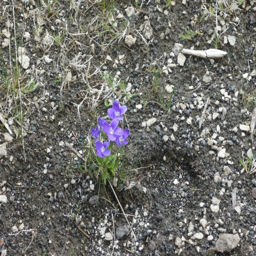
high altitude , dry , severe climate ? no problem for this and many other surprisingly resilient flowers .